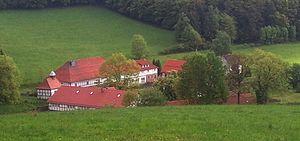
Le monastère de Marienheide est un monastère des Sœurs de Bethléem situé en Allemagne à Wollstein, près de Waldkappel dans le nord de la Hesse. C'est le seul monastère d'Allemagne de cette communauté monastique fondée en France en 1951. Il a été fondé en 1991 et se trouve à cet endroit depuis l'an 2000.